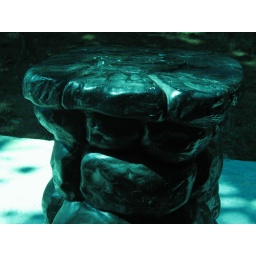
Large heavy stone base black in color strong rock like image.